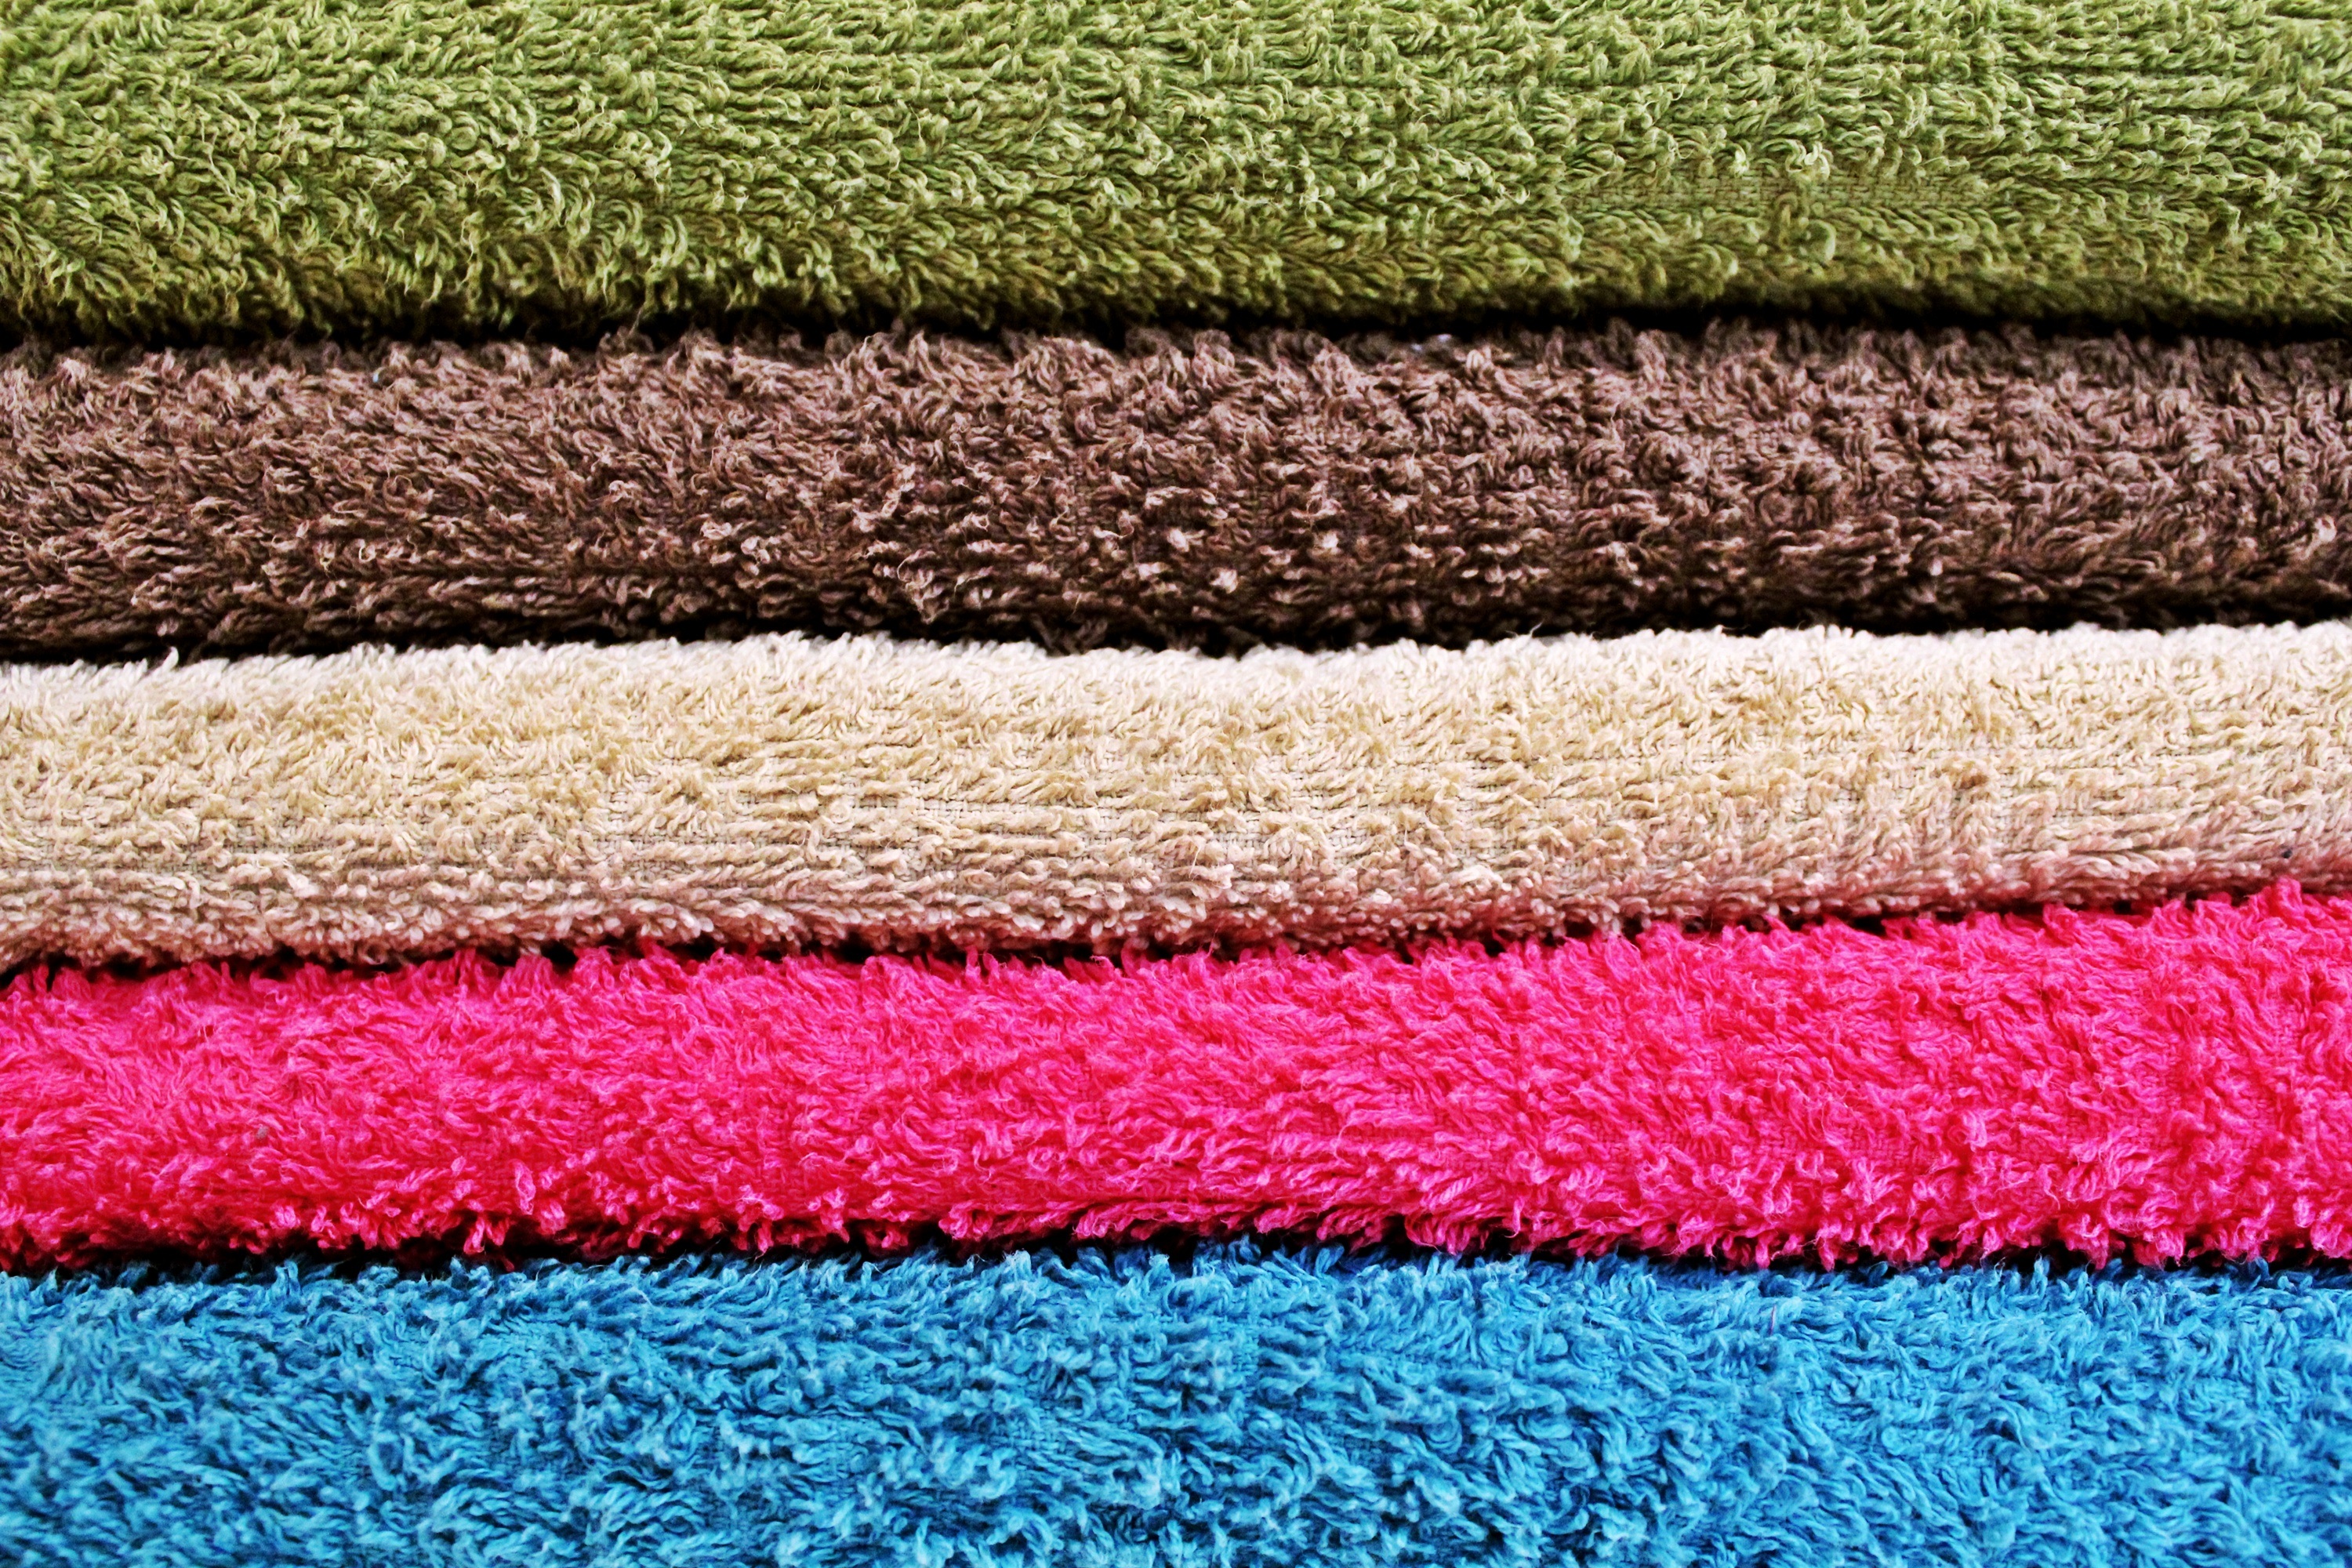
structure, dry, green, color, brown, blue, colorful, pink, wool, material, fabric, thread, textile, art, background, beige, net, carpet, soft, towels, cuddly, terry, tissue, flooring, bath towels